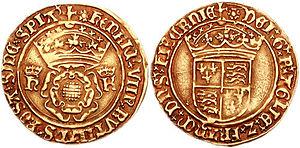
La couronne britannique, d'abord connue sous le nom de couronne de la double rose en tant que couronne anglaise, est une pièce de monnaie anglaise introduite par la réforme monétaire d'Henri VIII d'Angleterre en 1526, avec une valeur de 5 shillings, soit 1/4 de livre sterling.